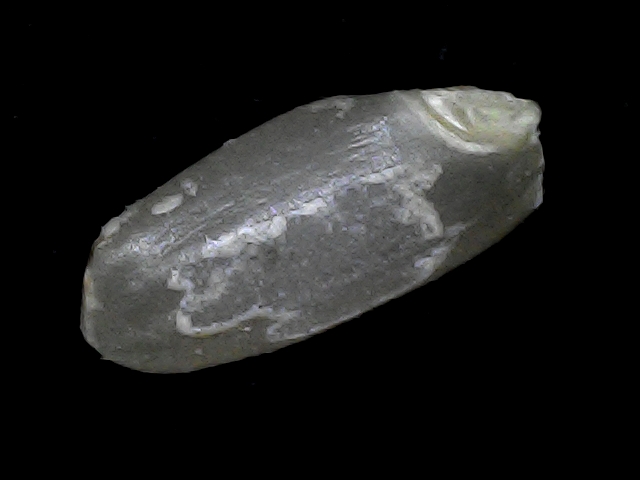
Rice variety: BD52